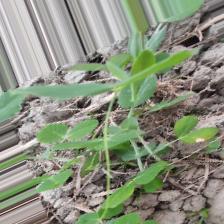
Label: Normal